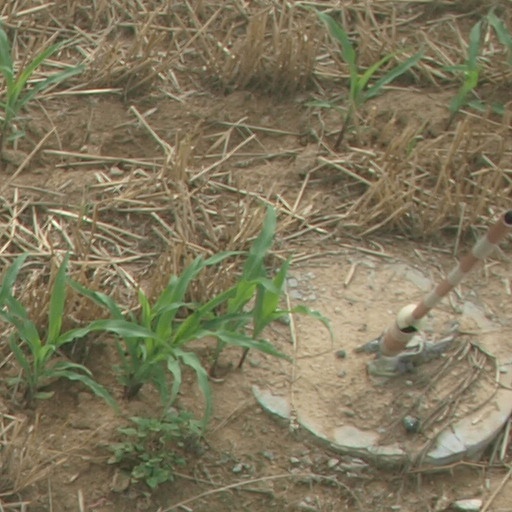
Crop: maize; corn